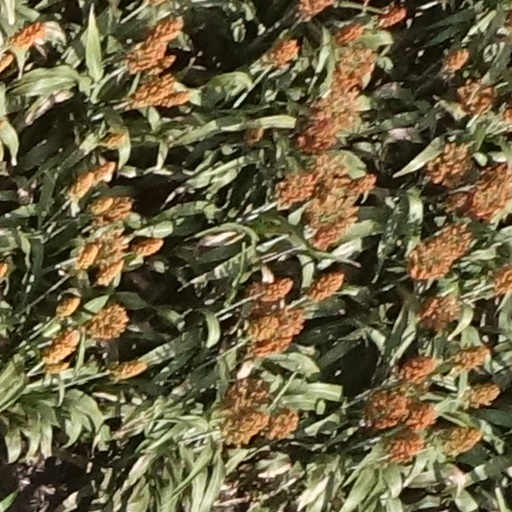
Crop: sorghum